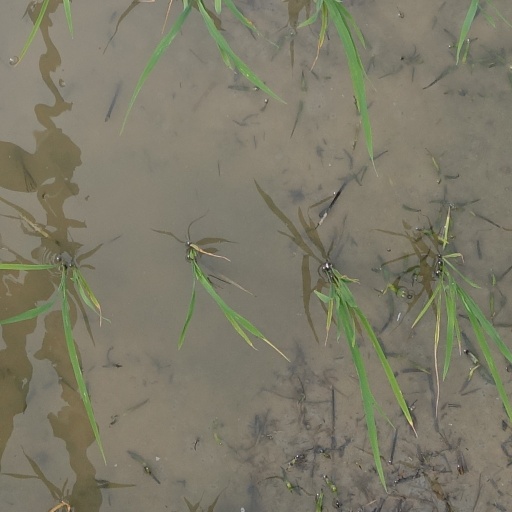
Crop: rice